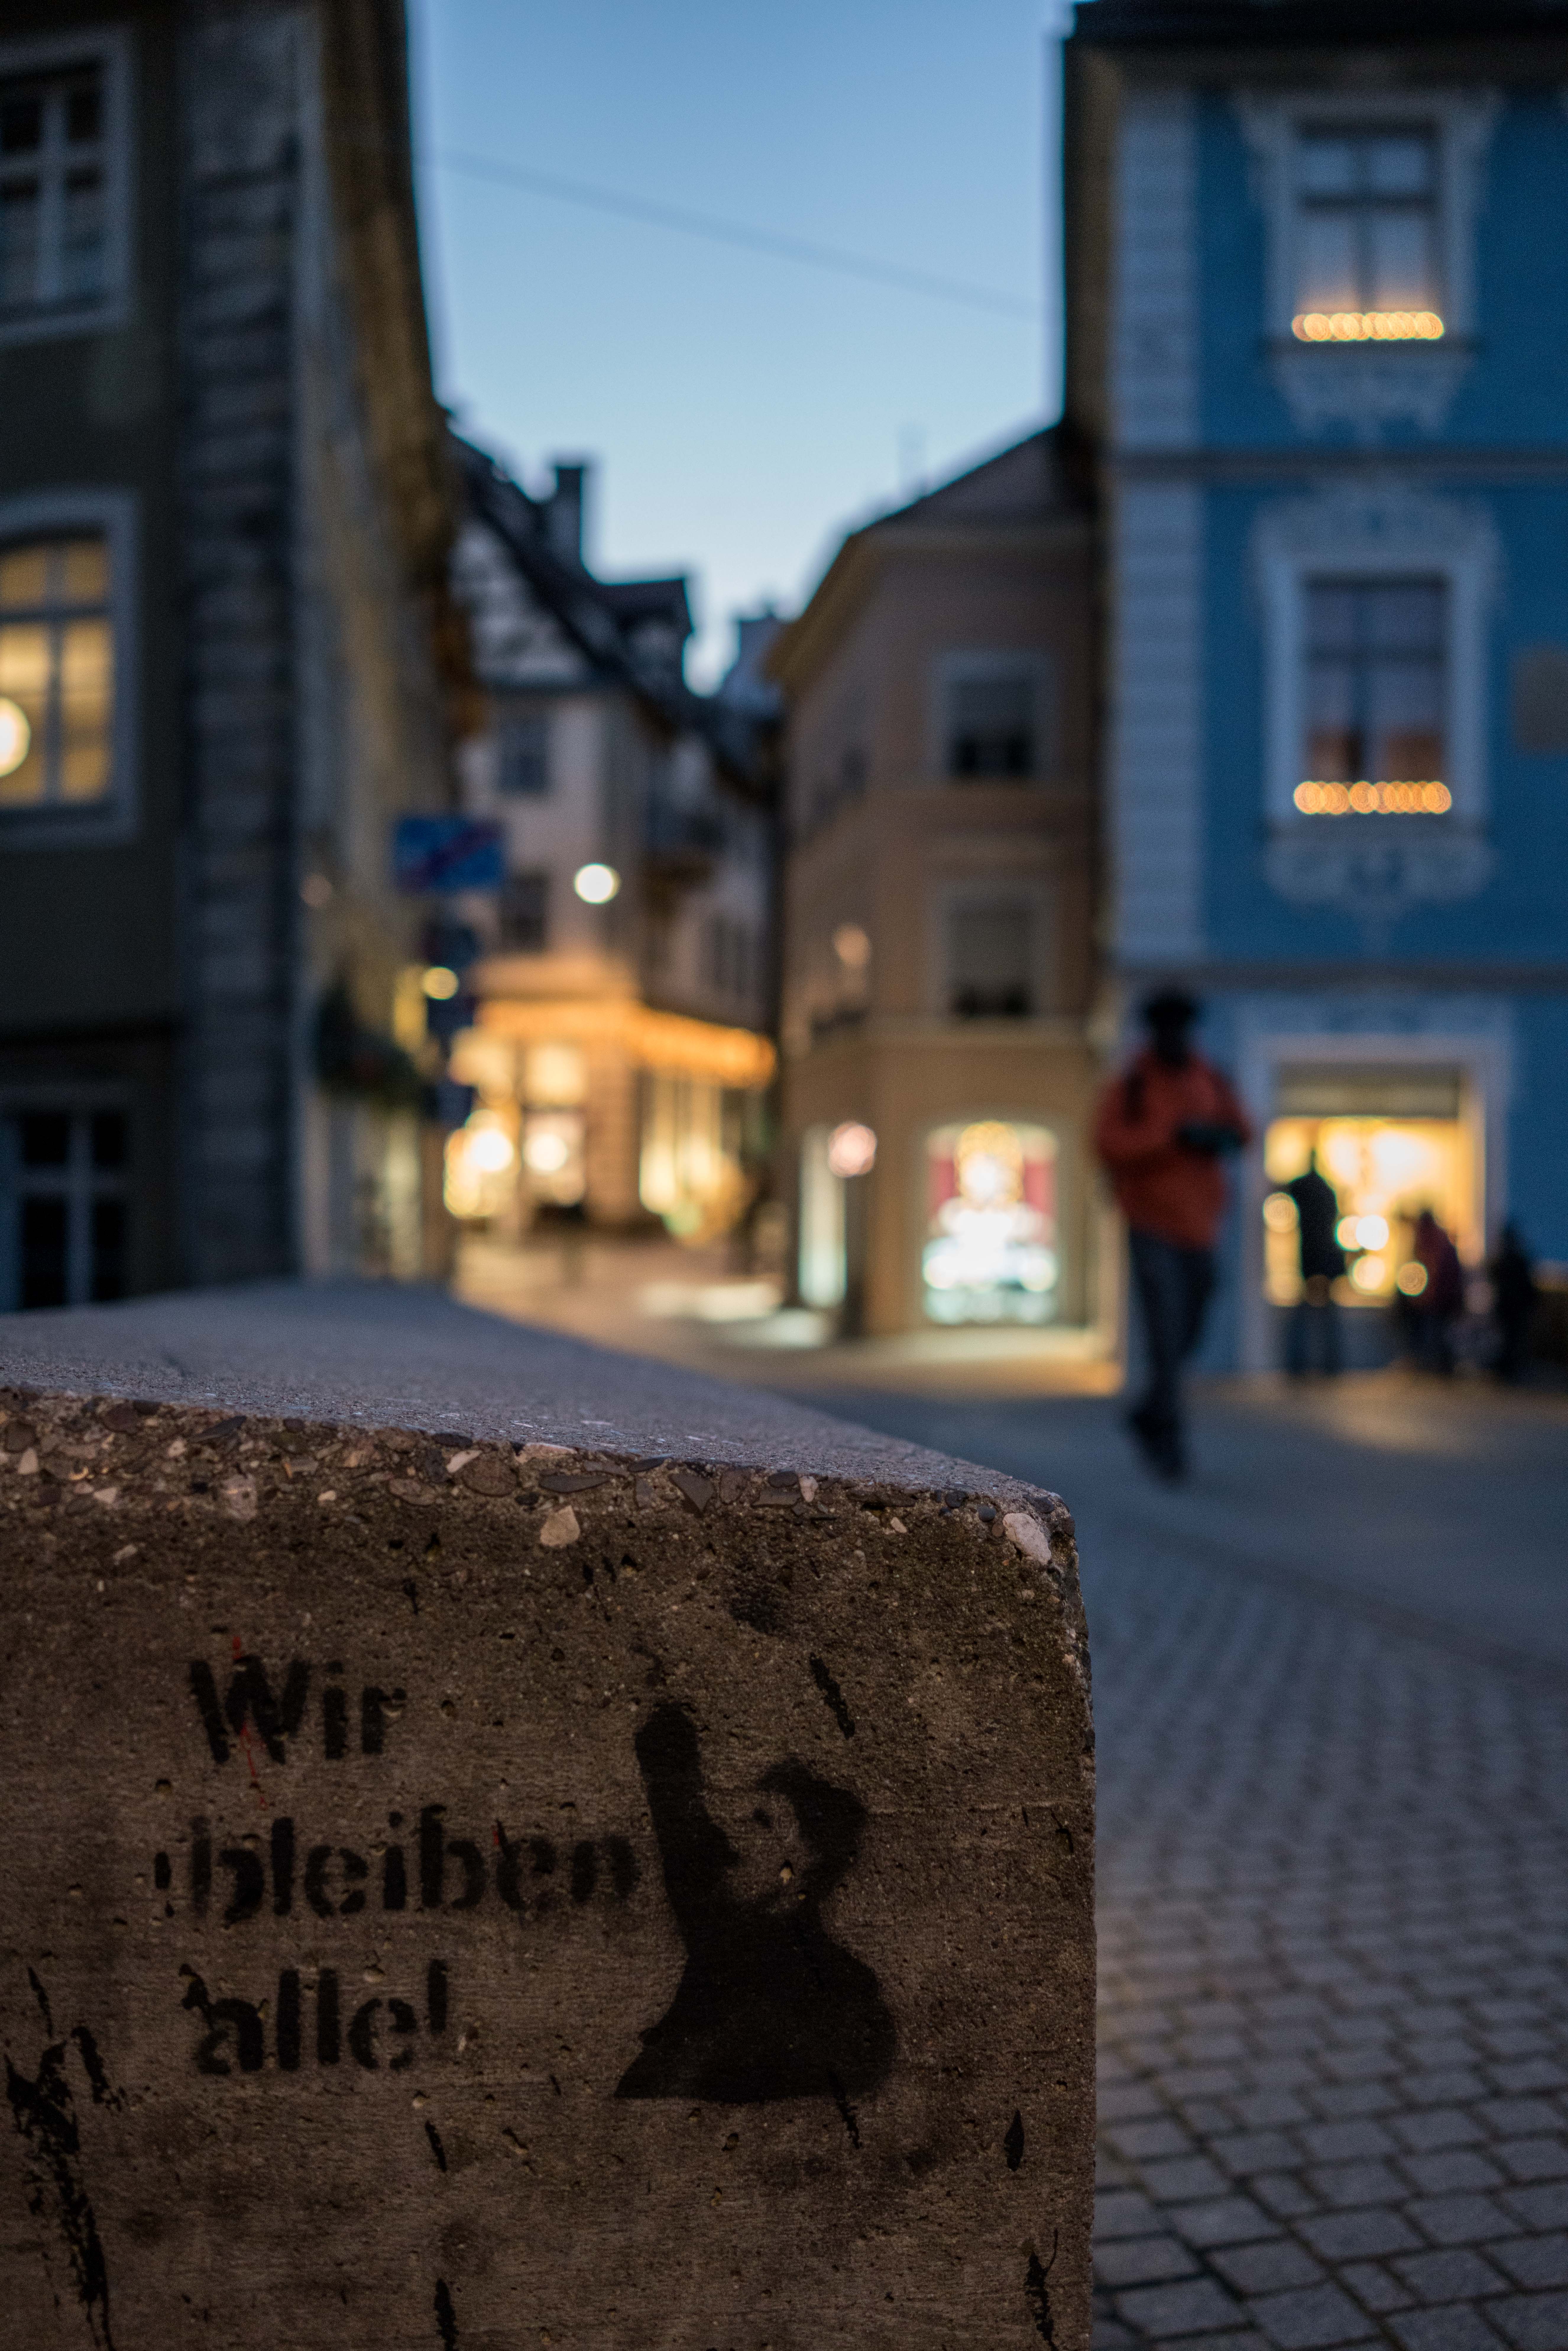
road, street, town, city, urban, downtown, travel, evening, lane, lighting, colour, infrastructure, stadt, germany, deutschland, sony, bayern, heritage, migration, refugee, strase, flchtlinge, refugees, kulturerbe, bamberg, preservation, rx1rii, fluch, migrant, migrants, integration, urban area, human settlement